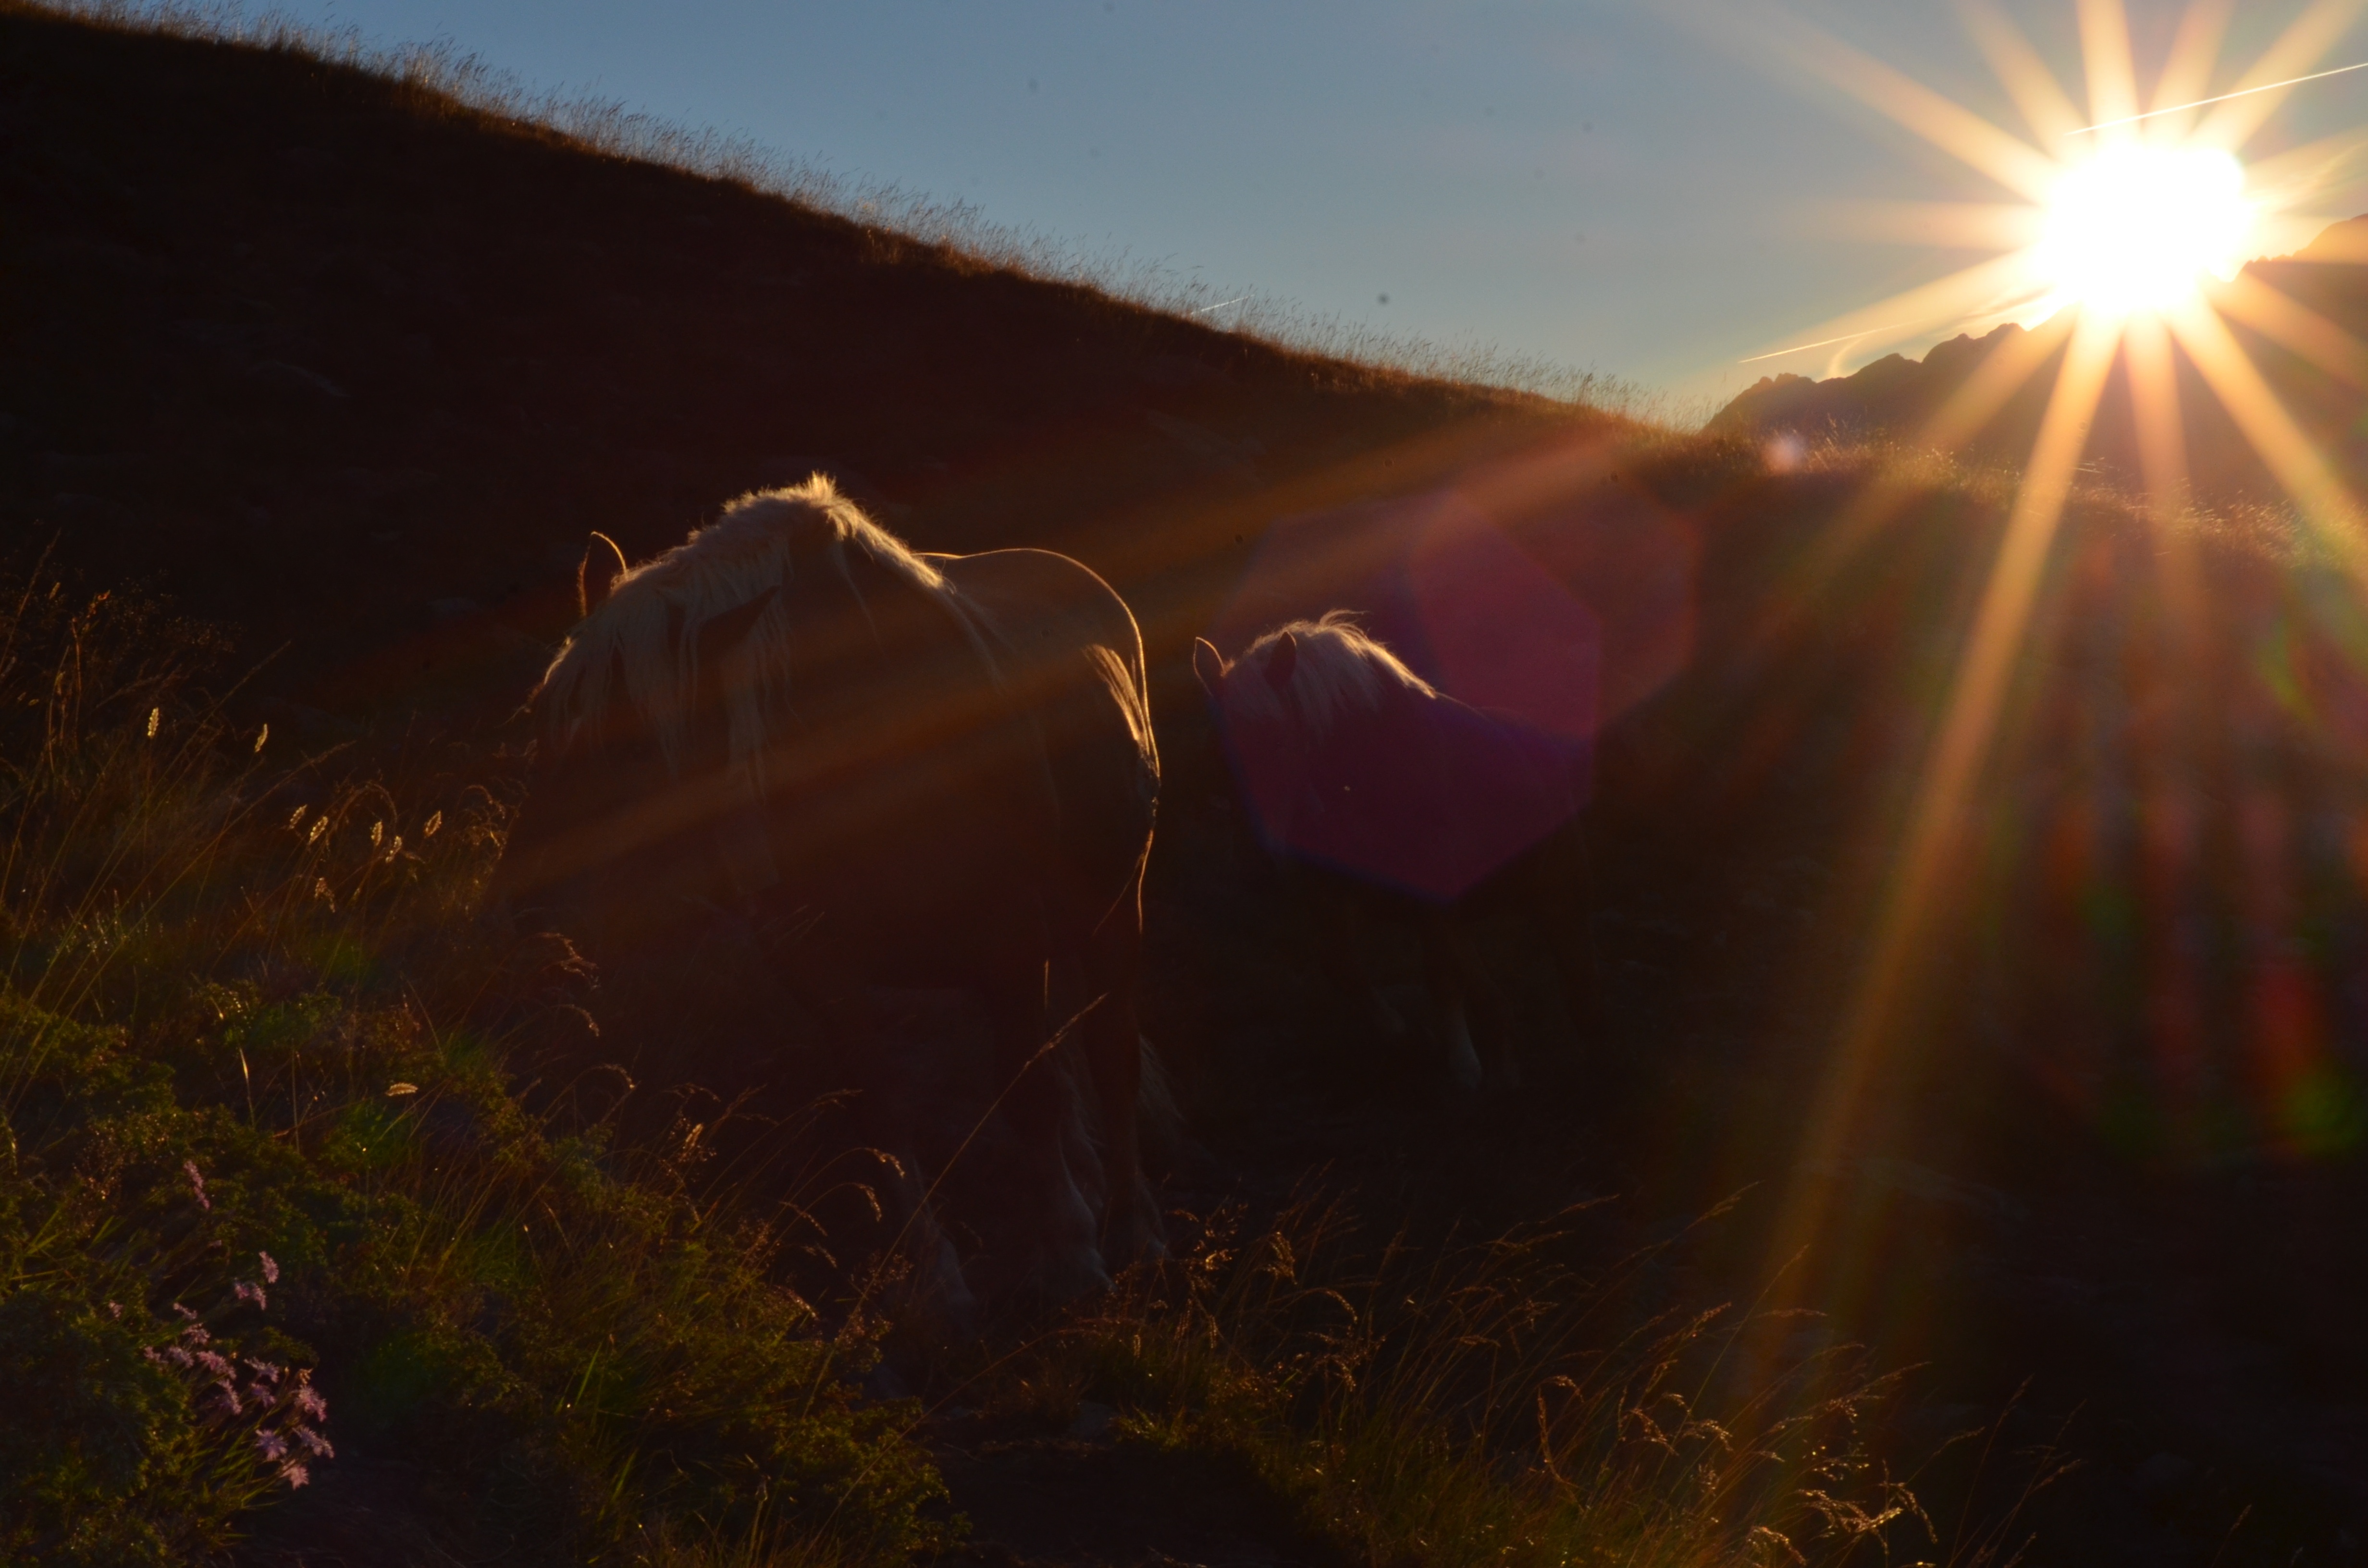
landscape, nature, mountain, light, sun, sunrise, sunset, night, sunlight, morning, flower, dawn, dusk, evening, darkness, atmospheric phenomenon